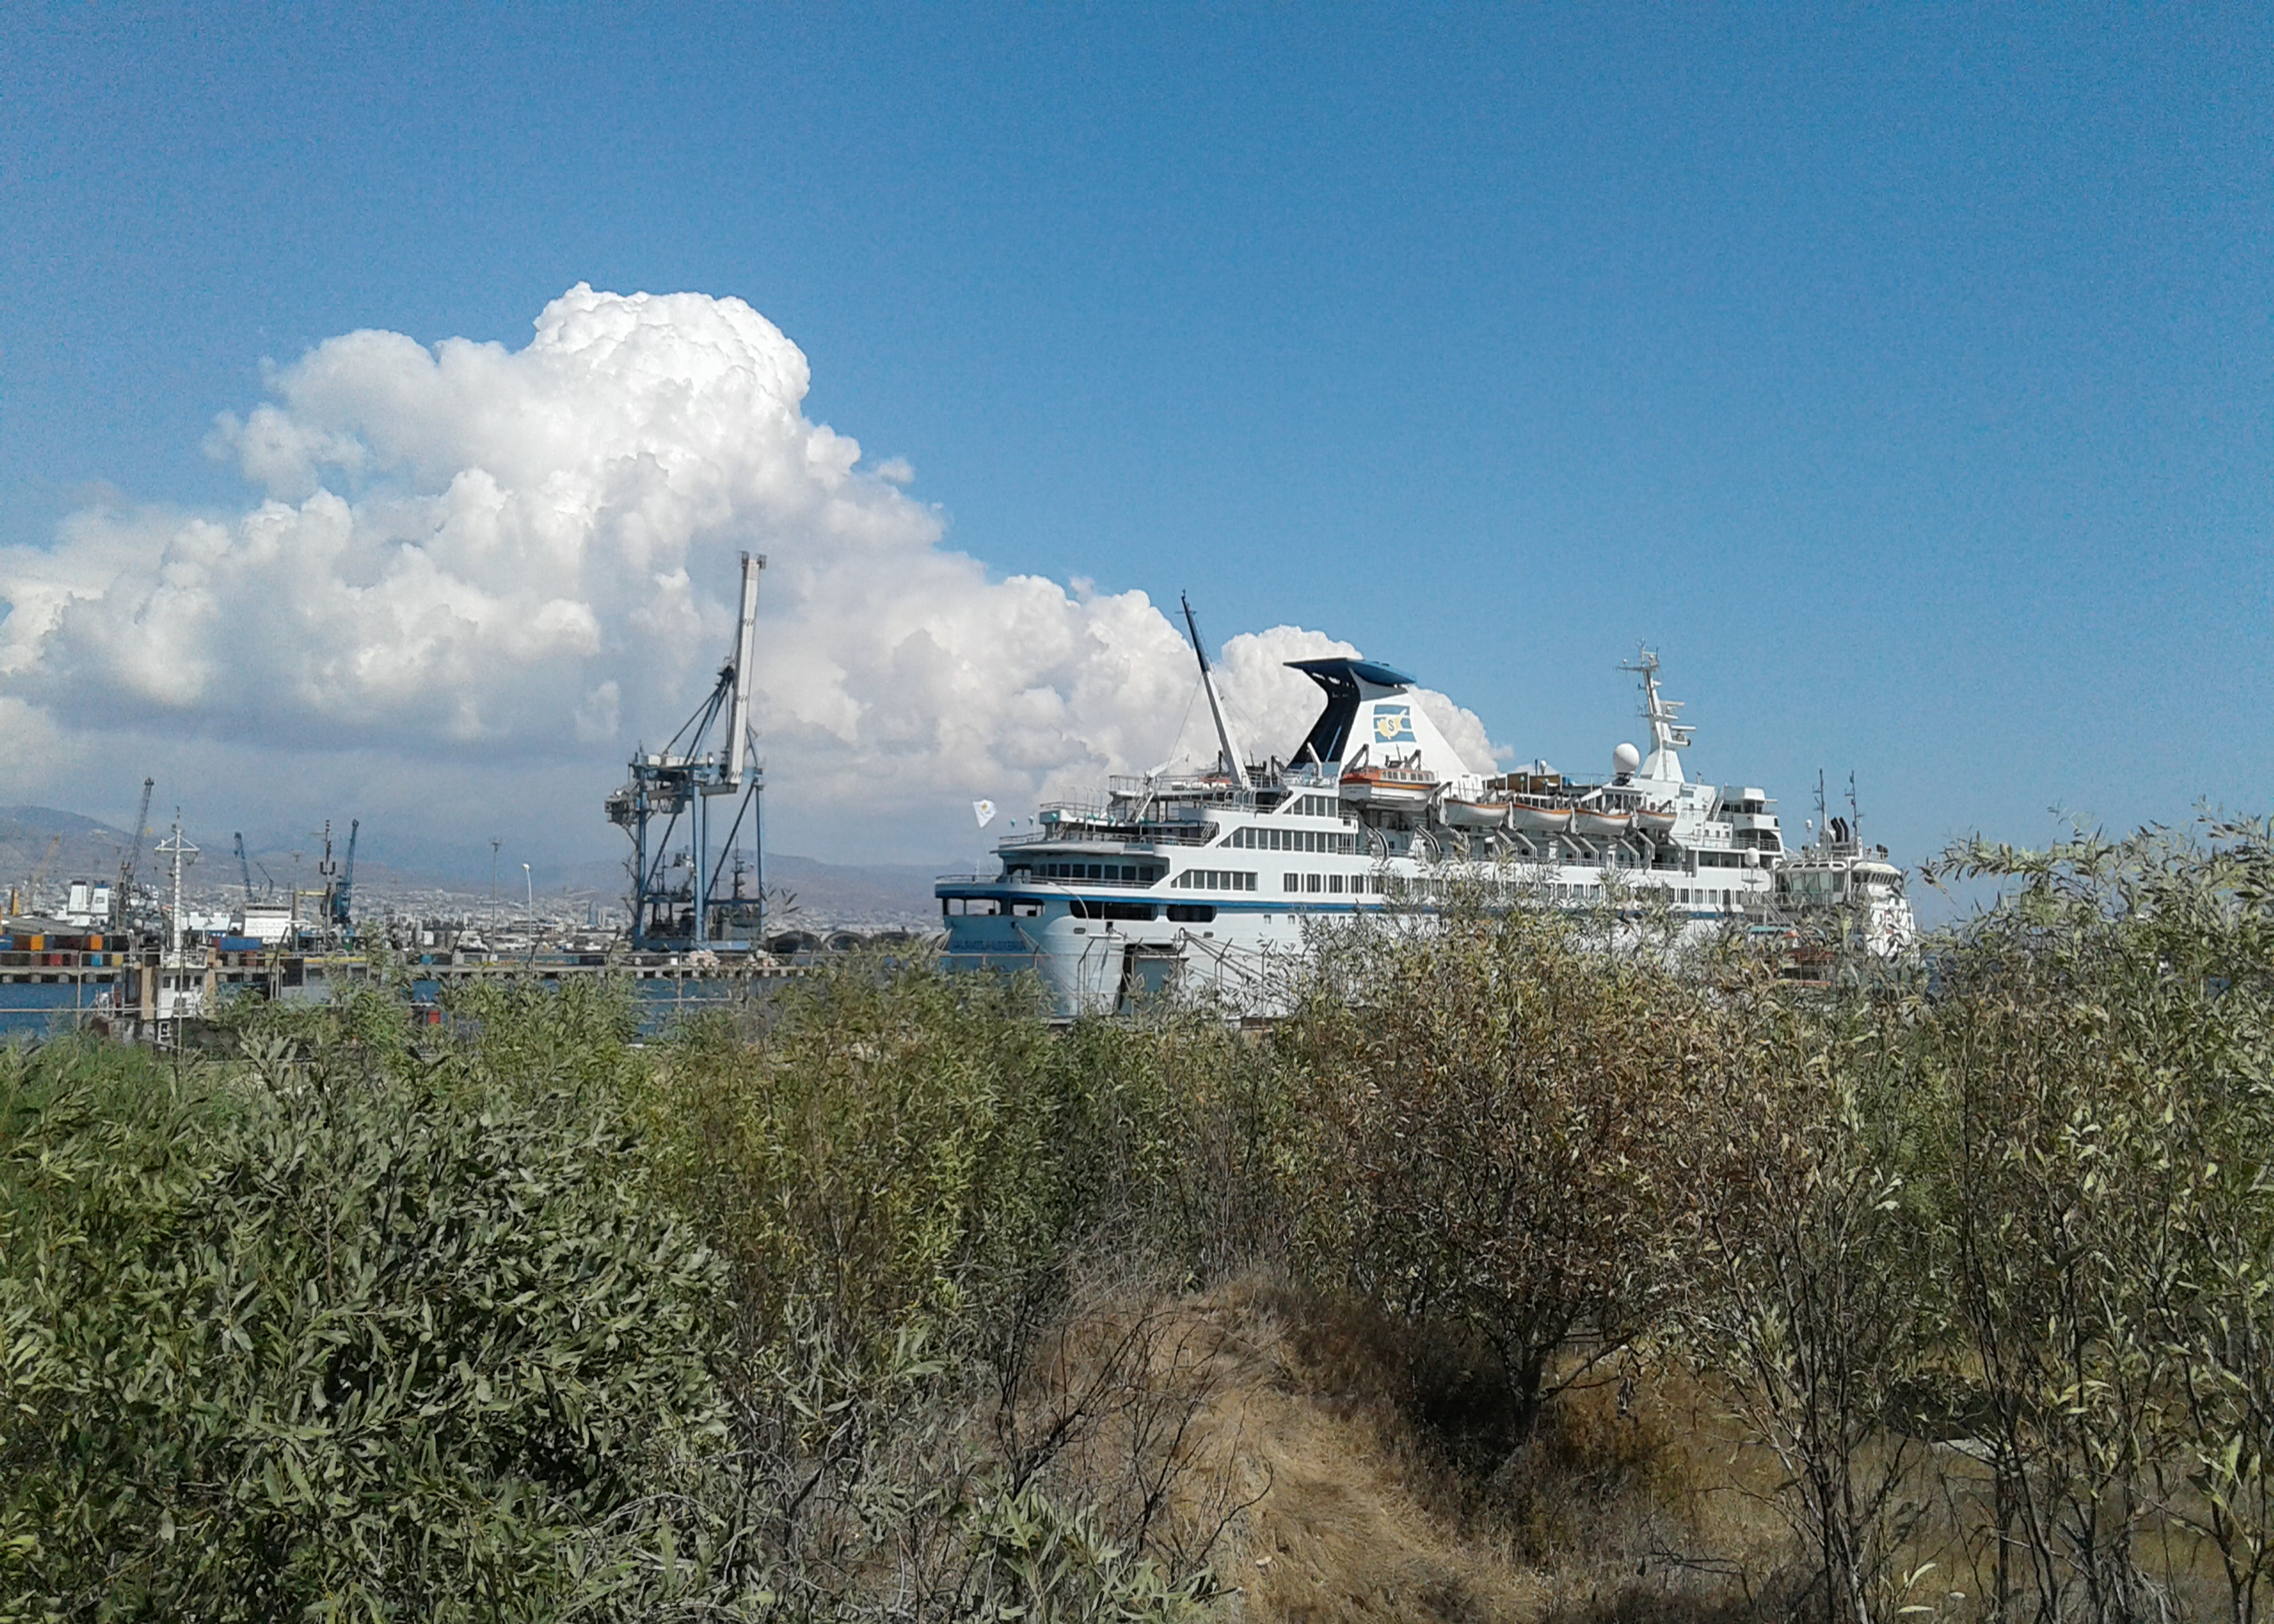
sky, clouds, blue, vessel, crane, boat, greenery, cloud, plant, naval architecture, watercraft, ship, passenger ship, landscape, vehicle, cumulus, city, horizon, ocean, port, overhead power line, water transportation, grassland, harbor, electricity, sea, tree, tourism, prairie, hill, shrubland